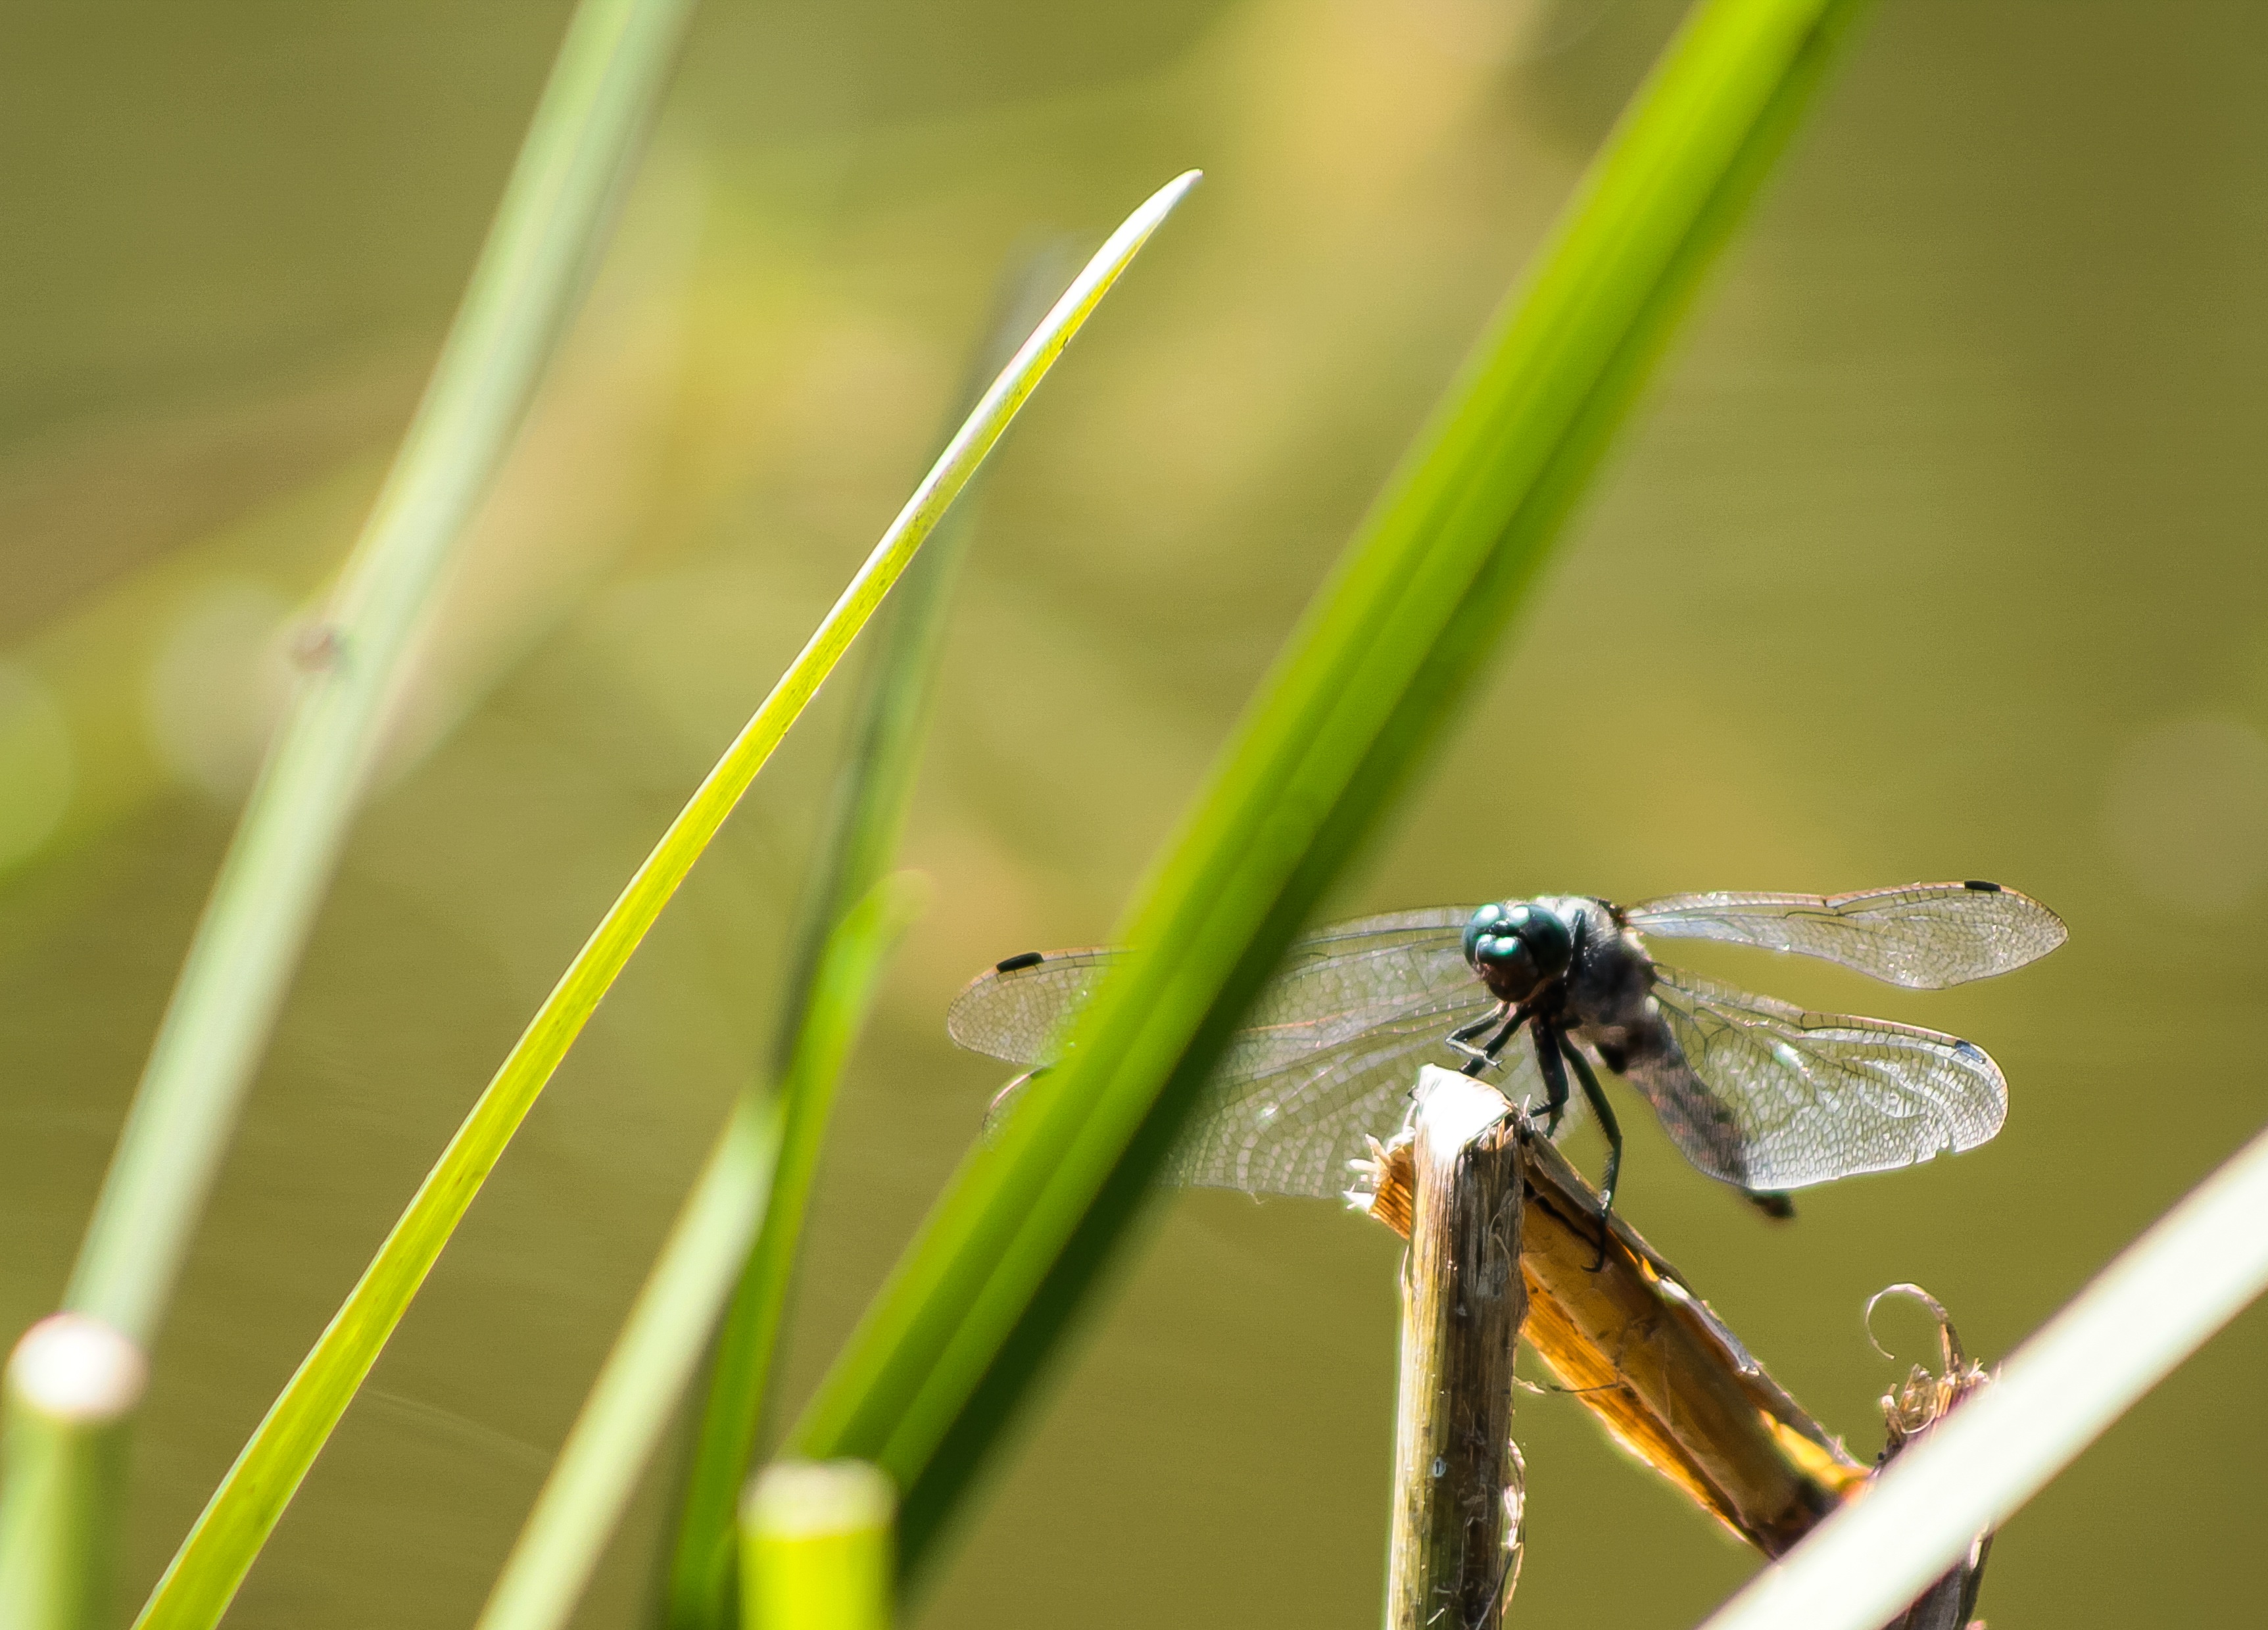
nature, grass, wing, photography, leaf, flower, green, insect, yellow, waterfront, fauna, lakeside, invertebrate, close up, background, dragonfly, wallpaper, wallpapers, mood, damselfly, macro photography, national sanctuary tabaconas, plant stem, dragonflies and damseflies